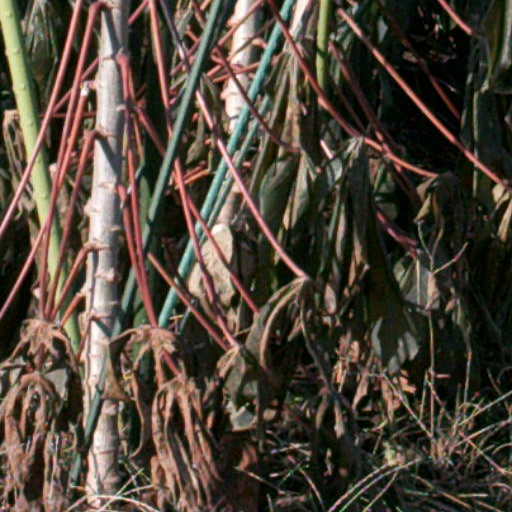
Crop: cassava